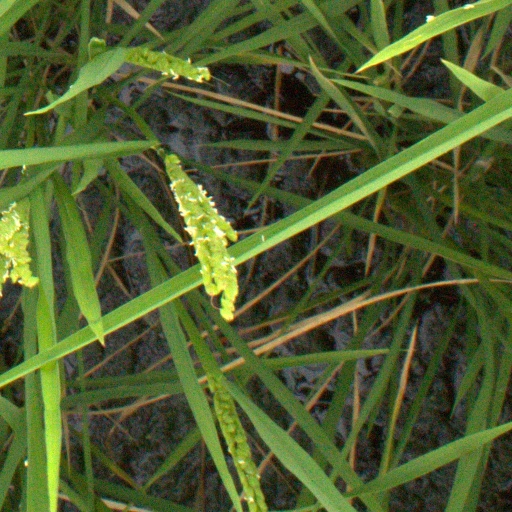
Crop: rice